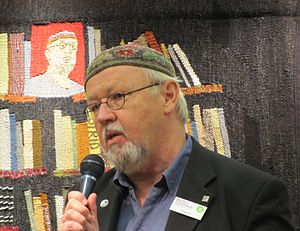
Bengt Berg
Bengt Berg på bogmessen i Göteborg 2010
Bengt Berg født 15. juni 1946 i Torsby, Värmland, Sverige, er en svensk forfatter, lyriker, oversætter, redaktør og politiker.